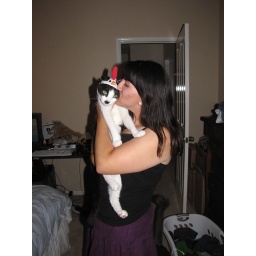
laney put neville in a chicken hat